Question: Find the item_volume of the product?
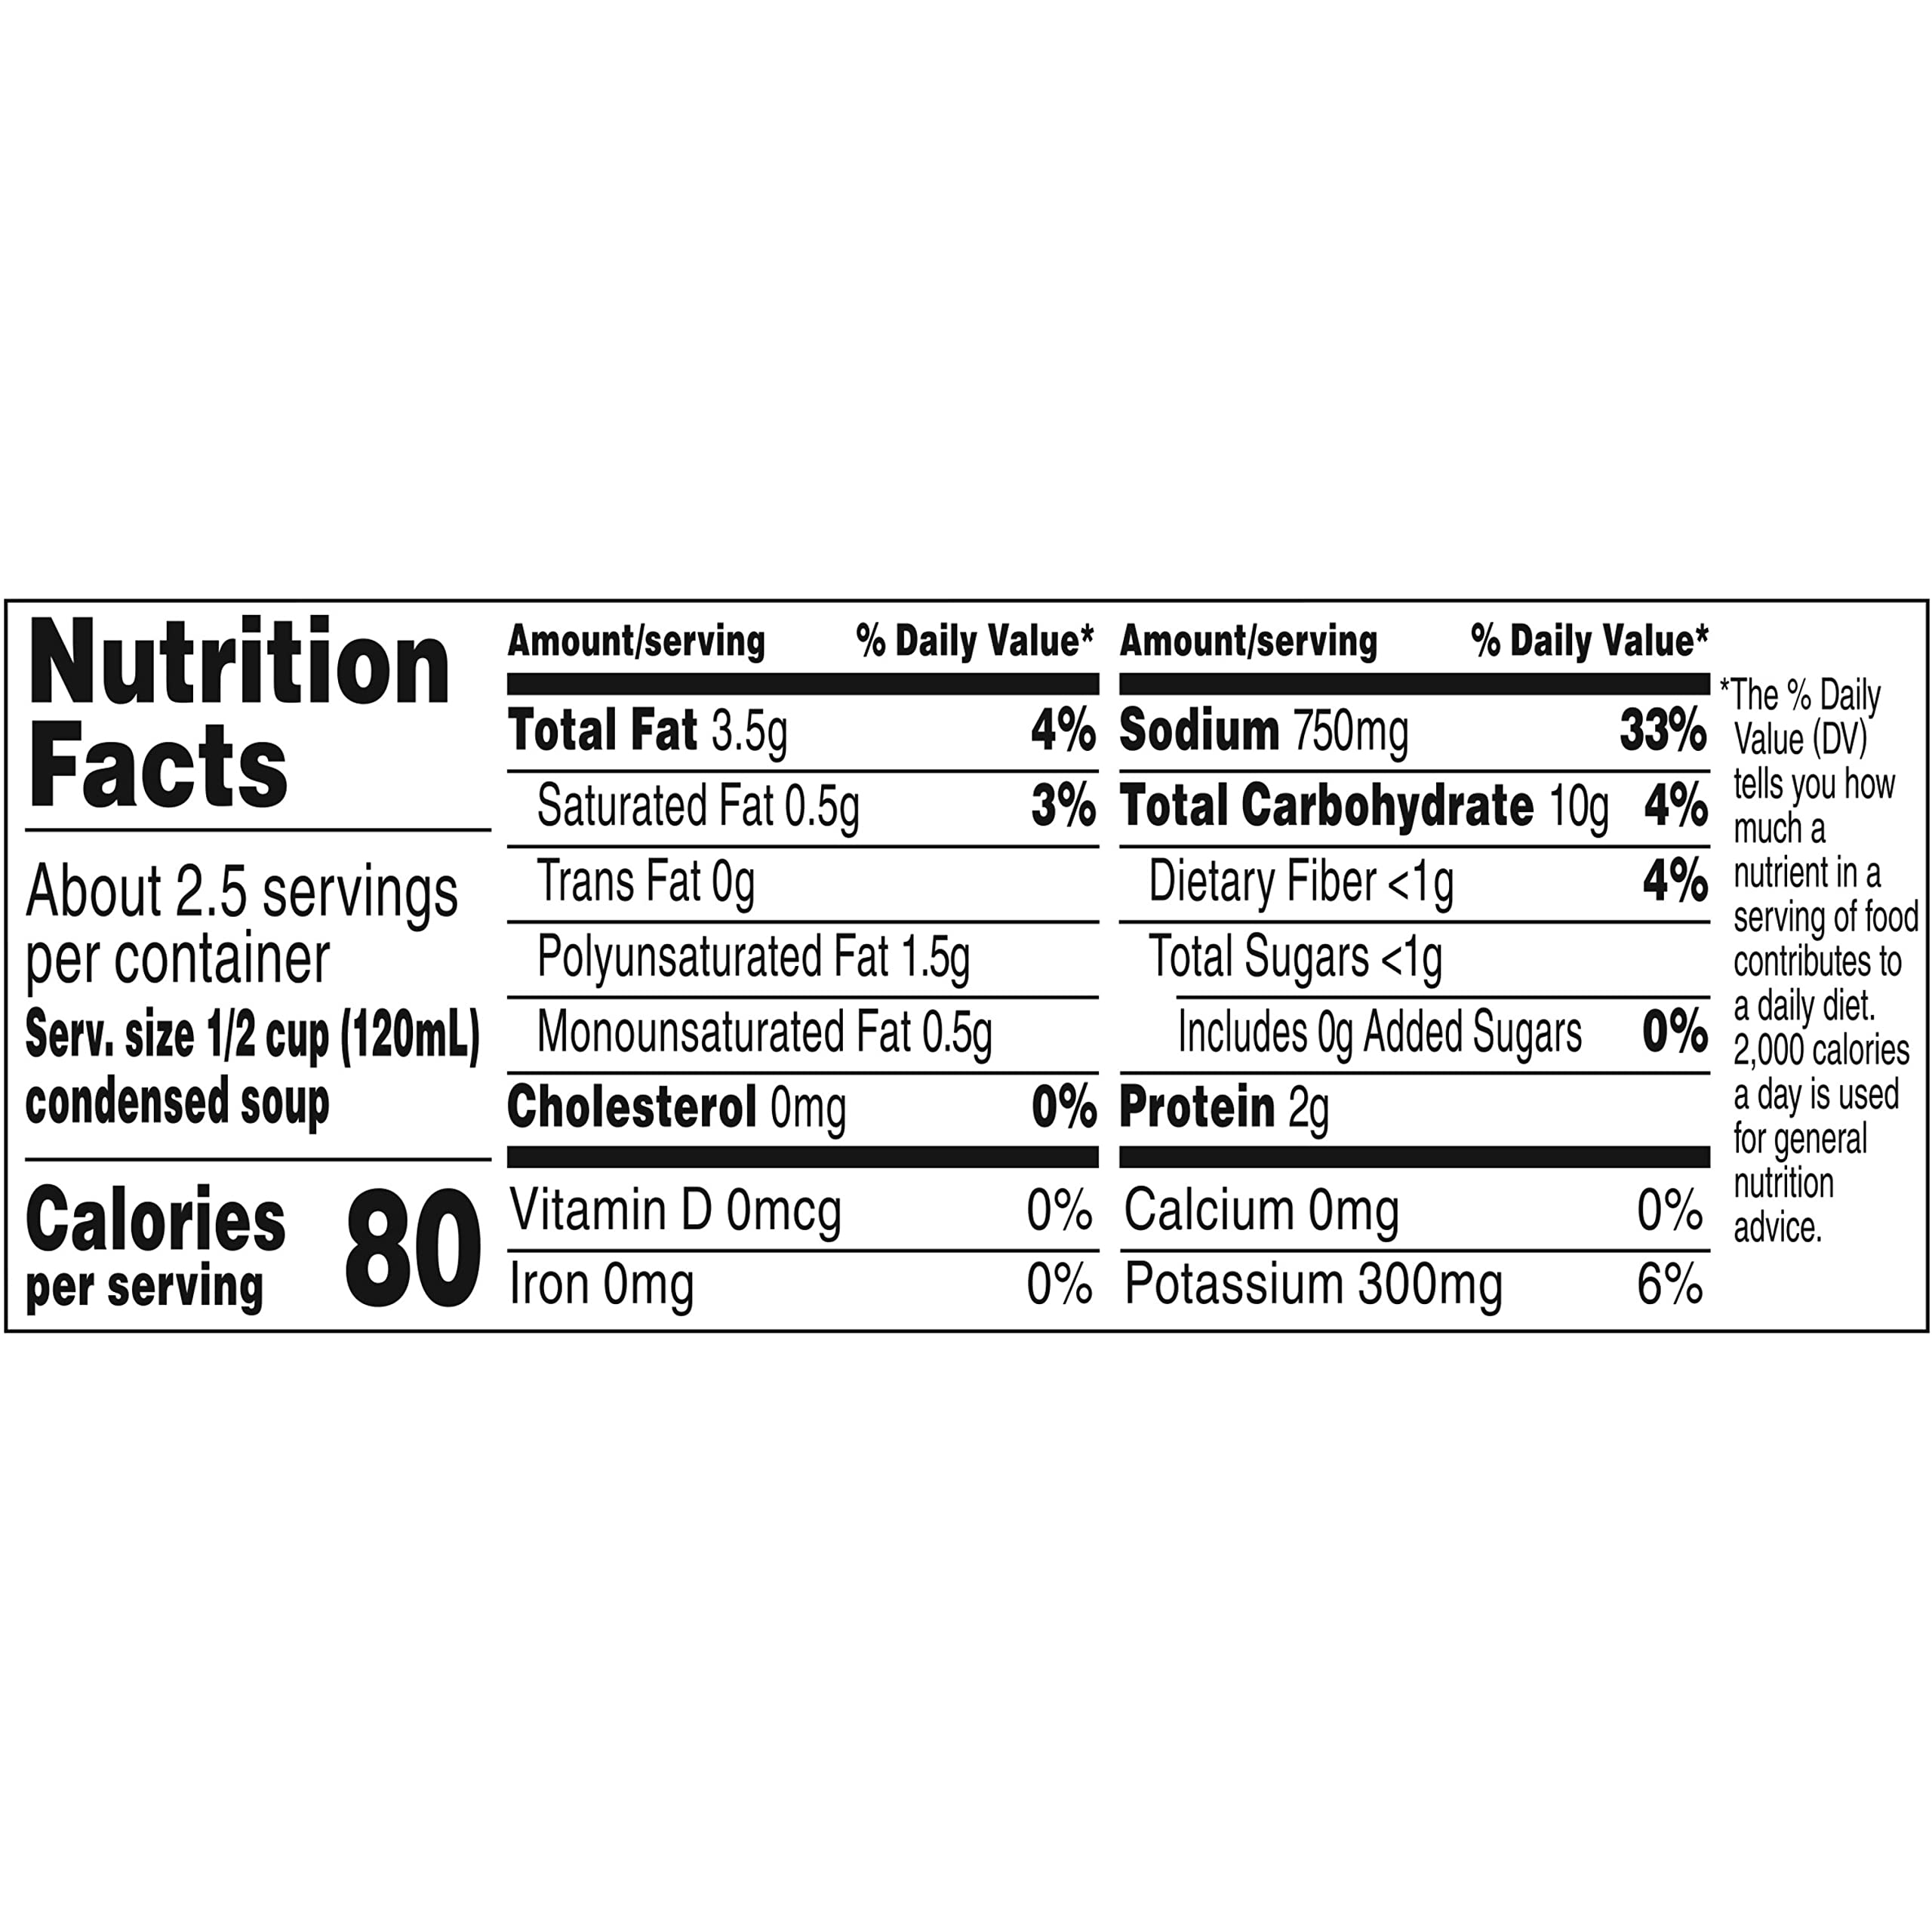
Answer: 120.0 millilitre